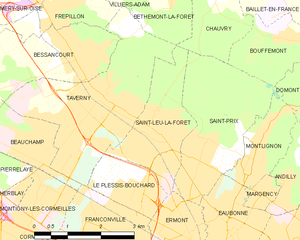
Carte des communes françaises Saint-Leu-la-Forêt